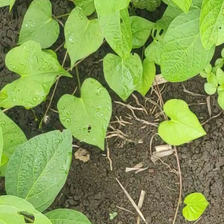
Weed species: Obscure_morning _glory(Ipomoea obscura)